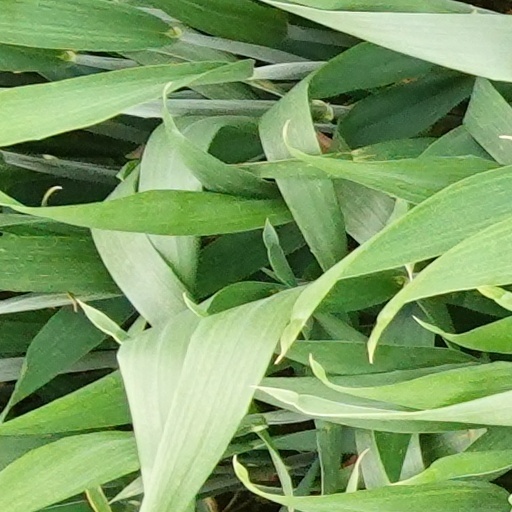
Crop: wheat